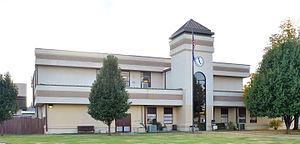
Le comté de Taney, en anglais : Taney County, est un comté du Missouri aux États-Unis. Le siège du comté se situe à Forsyth. Le comté fut nommé en hommage à Roger Brooke Taney. Au recensement de 2000, la population était constituée de 39 703 individus.